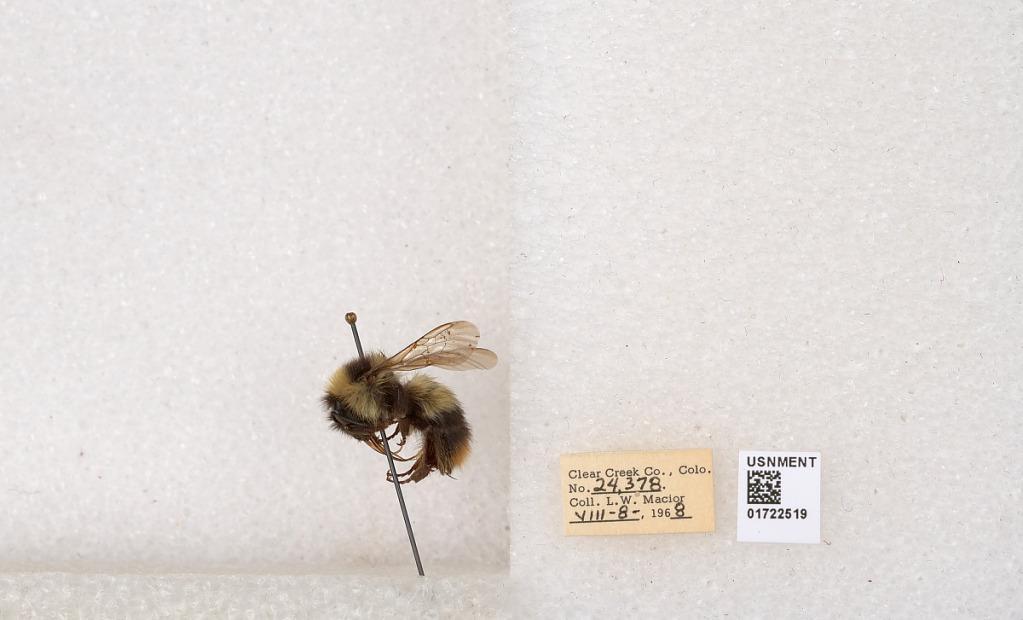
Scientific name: Bombus kirbyellus
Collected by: L. Macior
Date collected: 1968-8-8
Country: United States
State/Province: Colorado
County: Clear Creek
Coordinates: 39.6891, -105.644